Nobuyo Maeda

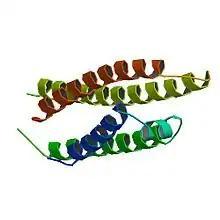
Human apolipoprotein E

Maeda's early work on sea snake venoms led to an interest in molecular evolution, which she pursued in Fitch's laboratory. She published in the 1980s on molecular evolution in higher primates such as chimpanzees and humans. Her work focused on the large mutational effects of recombination between members of multigene families, particularly in the human haptoglobin gene cluster.